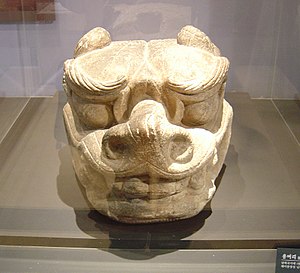
Balhae / Karakterisering og politisk fortolkning
E dragehovedt fra Balhae i the National Museum of Korea.
Balhae var et middelalderligt kongerige omfattende goguryeo- og mohe-folkene i den nordlige del af den koreanske halvø og det sydøstlige Manchuriet. Det eksisterede under Koreas nord-syd-statsperiode sammen med det Forenede Silla.